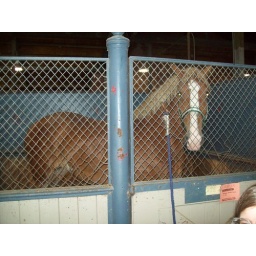
A horse getting ready to compete for show in the horse barn